Australian Army

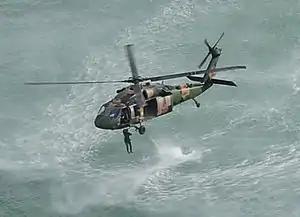
A 1st Commando Regiment soldier jumping from a 16th Aviation Brigade, 171st Special Operations Aviation Squadron Black Hawk helicopter

Beginning 1 July 2023, the division was renamed the 1st Australian Division. The 1st, 3rd and 7th Brigades were placed under the direct control of the division's headquarters. This reform aimed to improve the connections between the divisional headquarters and the brigades it commands during deployments.